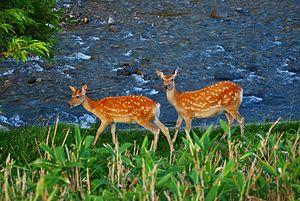
L'environnement au Japon est l'environnement du pays Japon. Bien que le Japon cherche à préserver son environnement, la croissance démographique du pays a conduit à une importante urbanisation, extrêmement dense, et à des consommations de ressources importantes. L'empreinte carbone est de fait élevée. En 2007, le Japon était le 5ᵉ plus gros émetteur de CO₂ au monde, avec environ 4,2 % du total des émissions.
Le cerf sika est une espèce de mammifères artiodactyles de la famille des cervidés qui se rencontre en Asie.